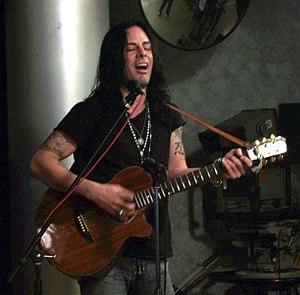
Richie Kotzen est un auteur-compositeur-interprète, guitariste et producteur américain né le 3 février 1970 à Reading, en Pennsylvanie.